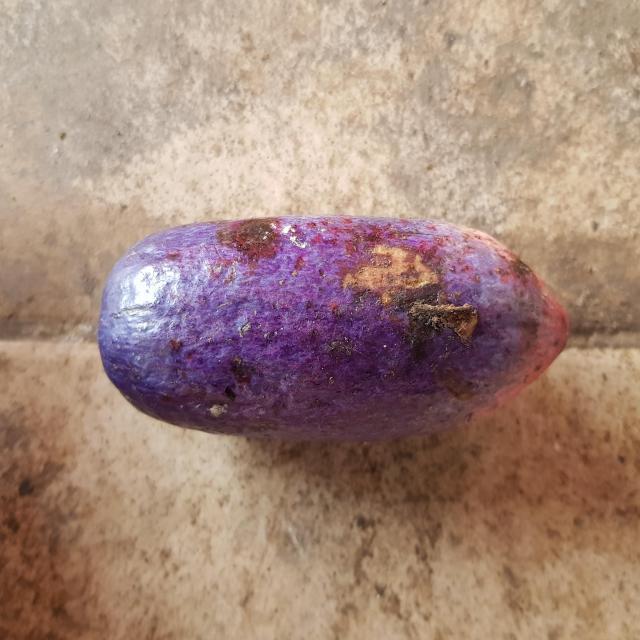
Plum grade: unaffected